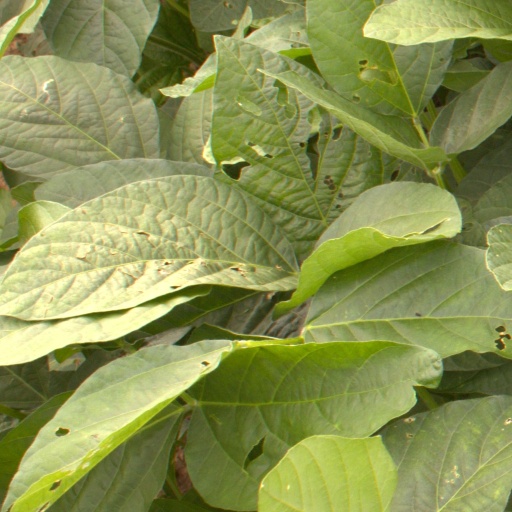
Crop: soybean